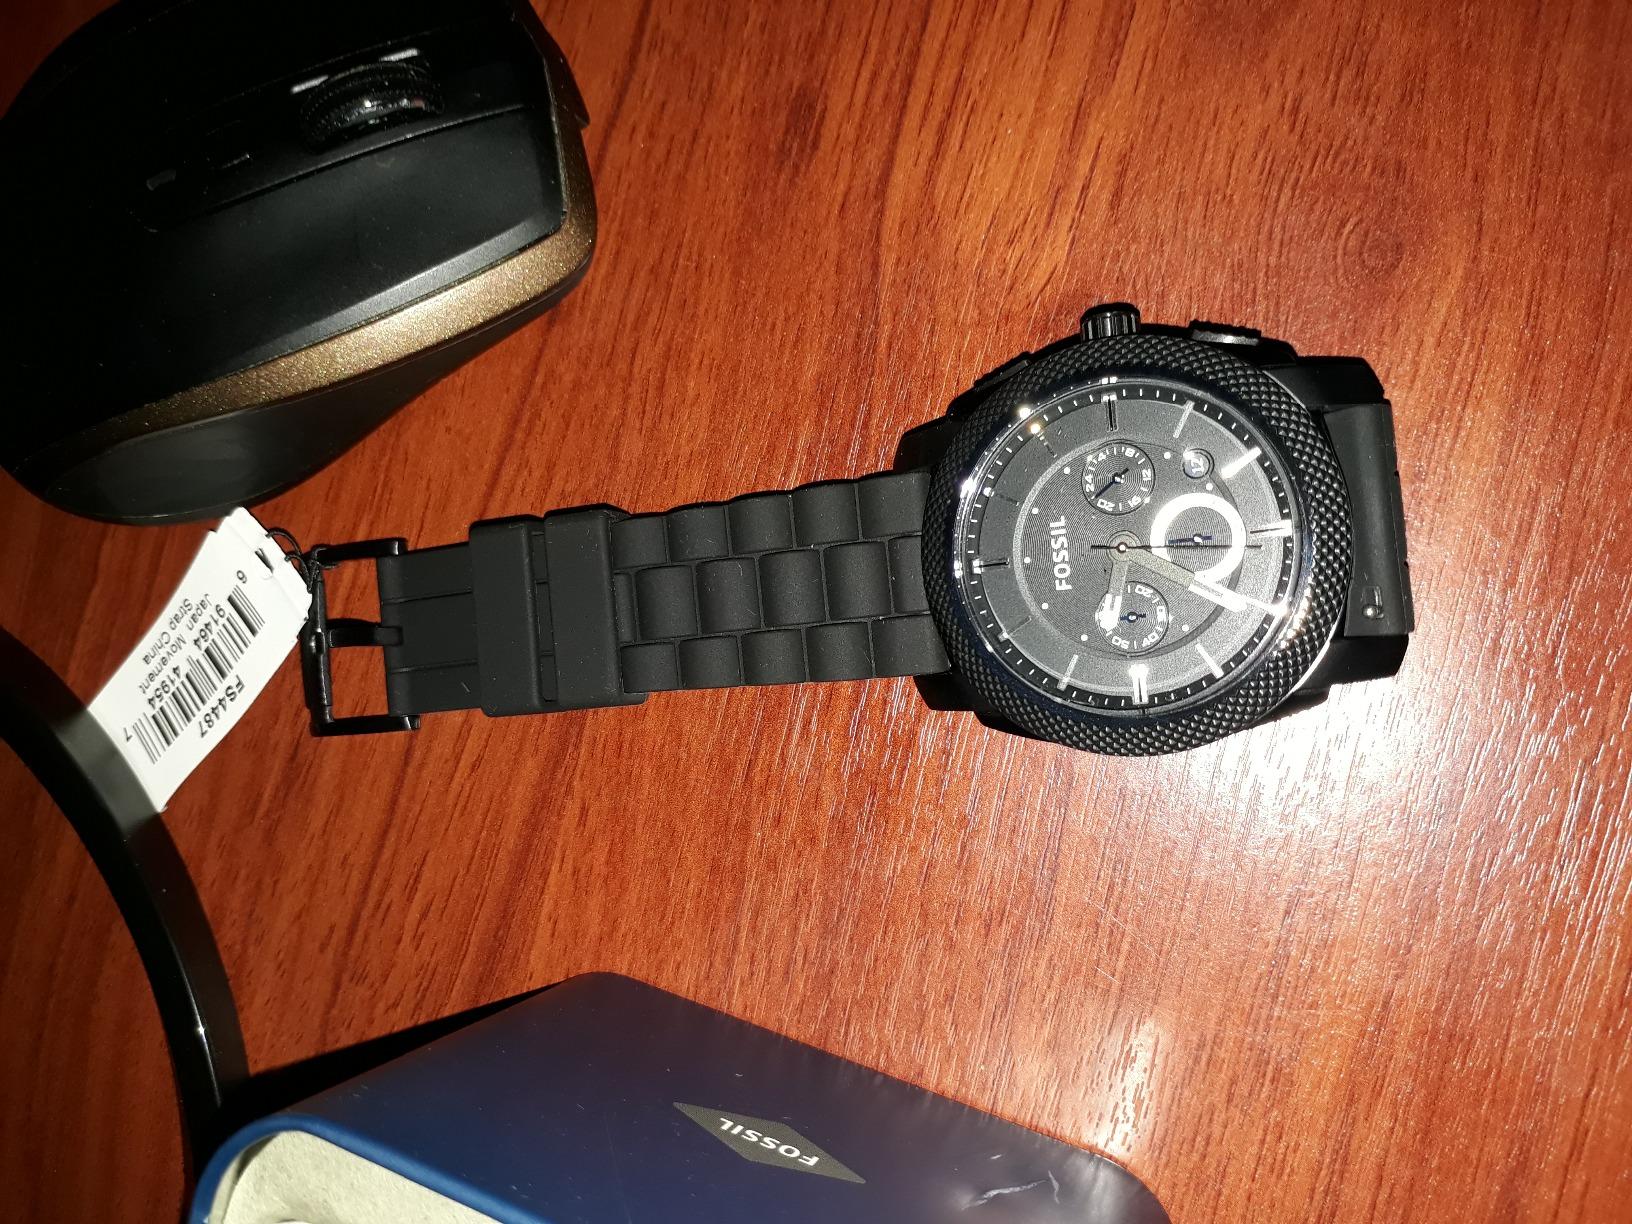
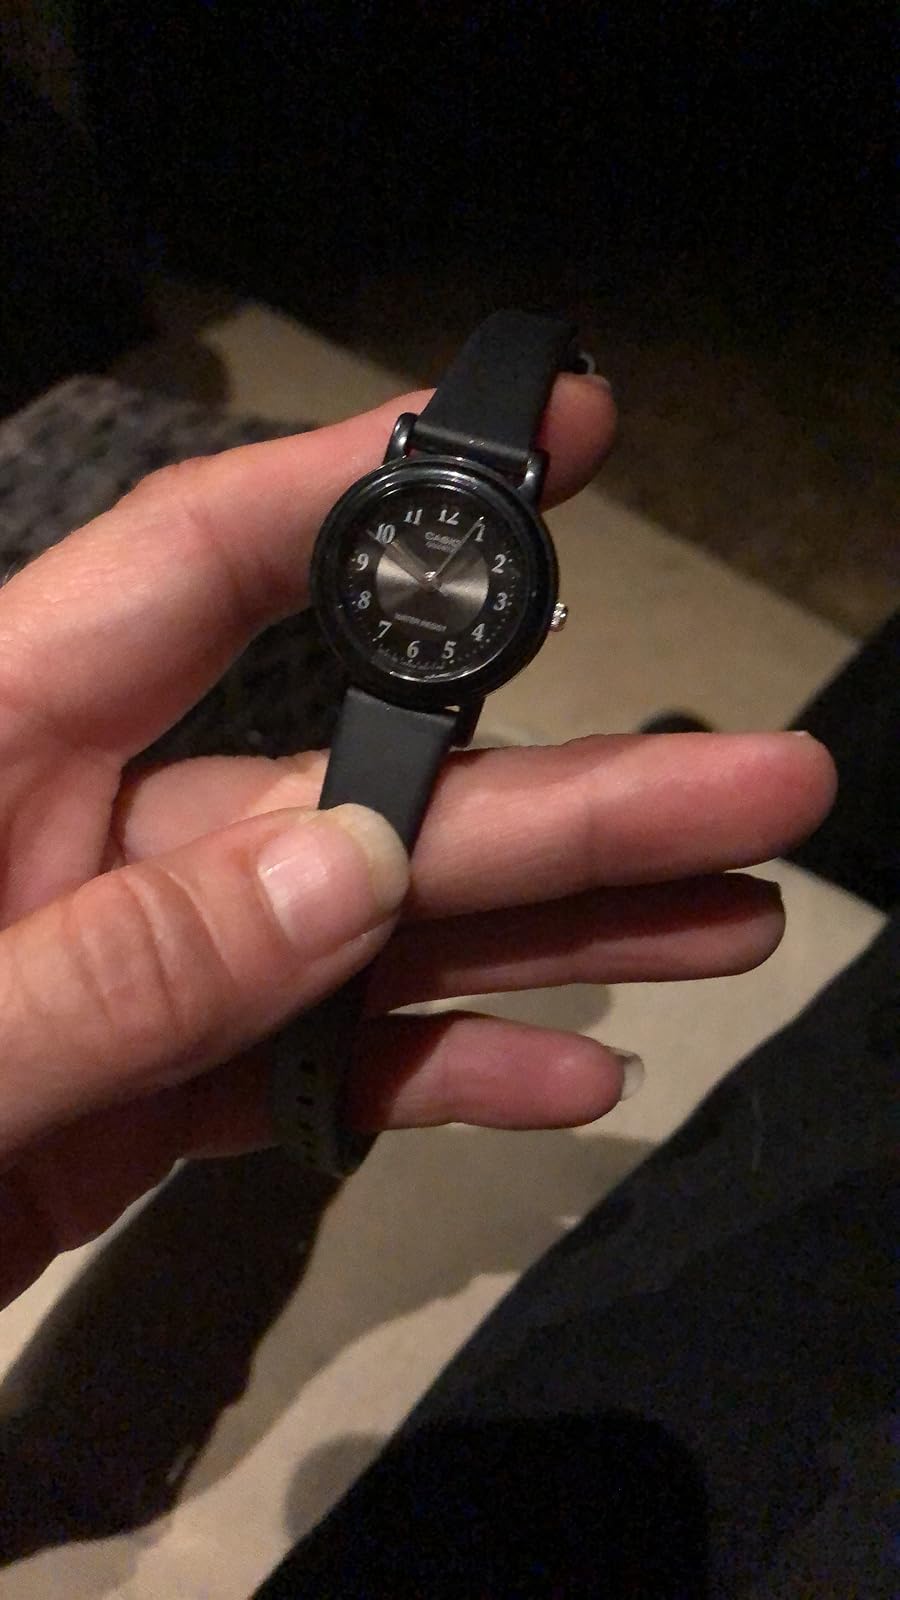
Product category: accessories_watch
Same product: no